Françoise d'Aubigné, Marquise de Maintenon

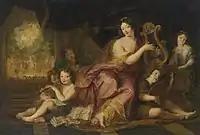
Madame de Maintenon with the natural children of Louis XIV by Antoine Coypel, 1684

Françoise d'Aubigné was born on 27 November 1635, in Niort, France. A plaque suggests her birthplace was at the Hotel du Chaumont, but some sources indicate she was born in or just outside the local prison, where her Huguenot father Constant d'Aubigné was incarcerated for conspiring against King Louis XIII's powerful chief minister, Cardinal Richelieu. Her mother, Jeanne de Cardilhac, was the daughter of the prison director and was probably seduced by the incarcerated Constant. She was a fervent Catholic and had her child baptised in her religion. Her paternal grandfather was Agrippa d'Aubigné, a former intimate servant of the late king Henry IV well known for his roles as Protestant general and propagandist. Her godmother was the nine-year-old Suzanne de Baudéan, daughter of the comtesse de Neuillant and the governor of Niort, and her godfather was the duc de La Rochefoucauld, father of François de La Rochefoucauld, the author of the famous "Maxims".